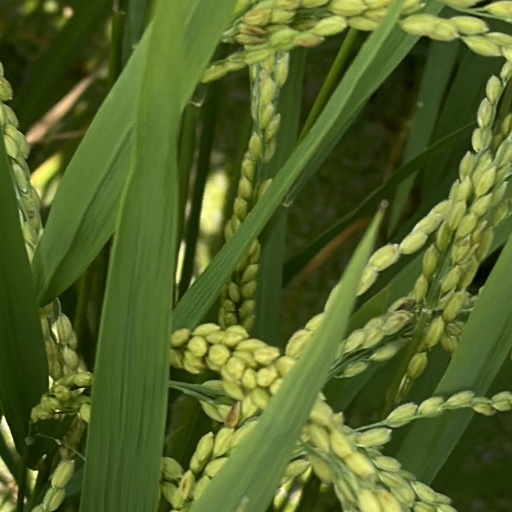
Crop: rice